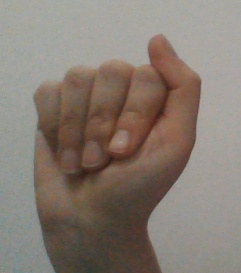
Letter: saad